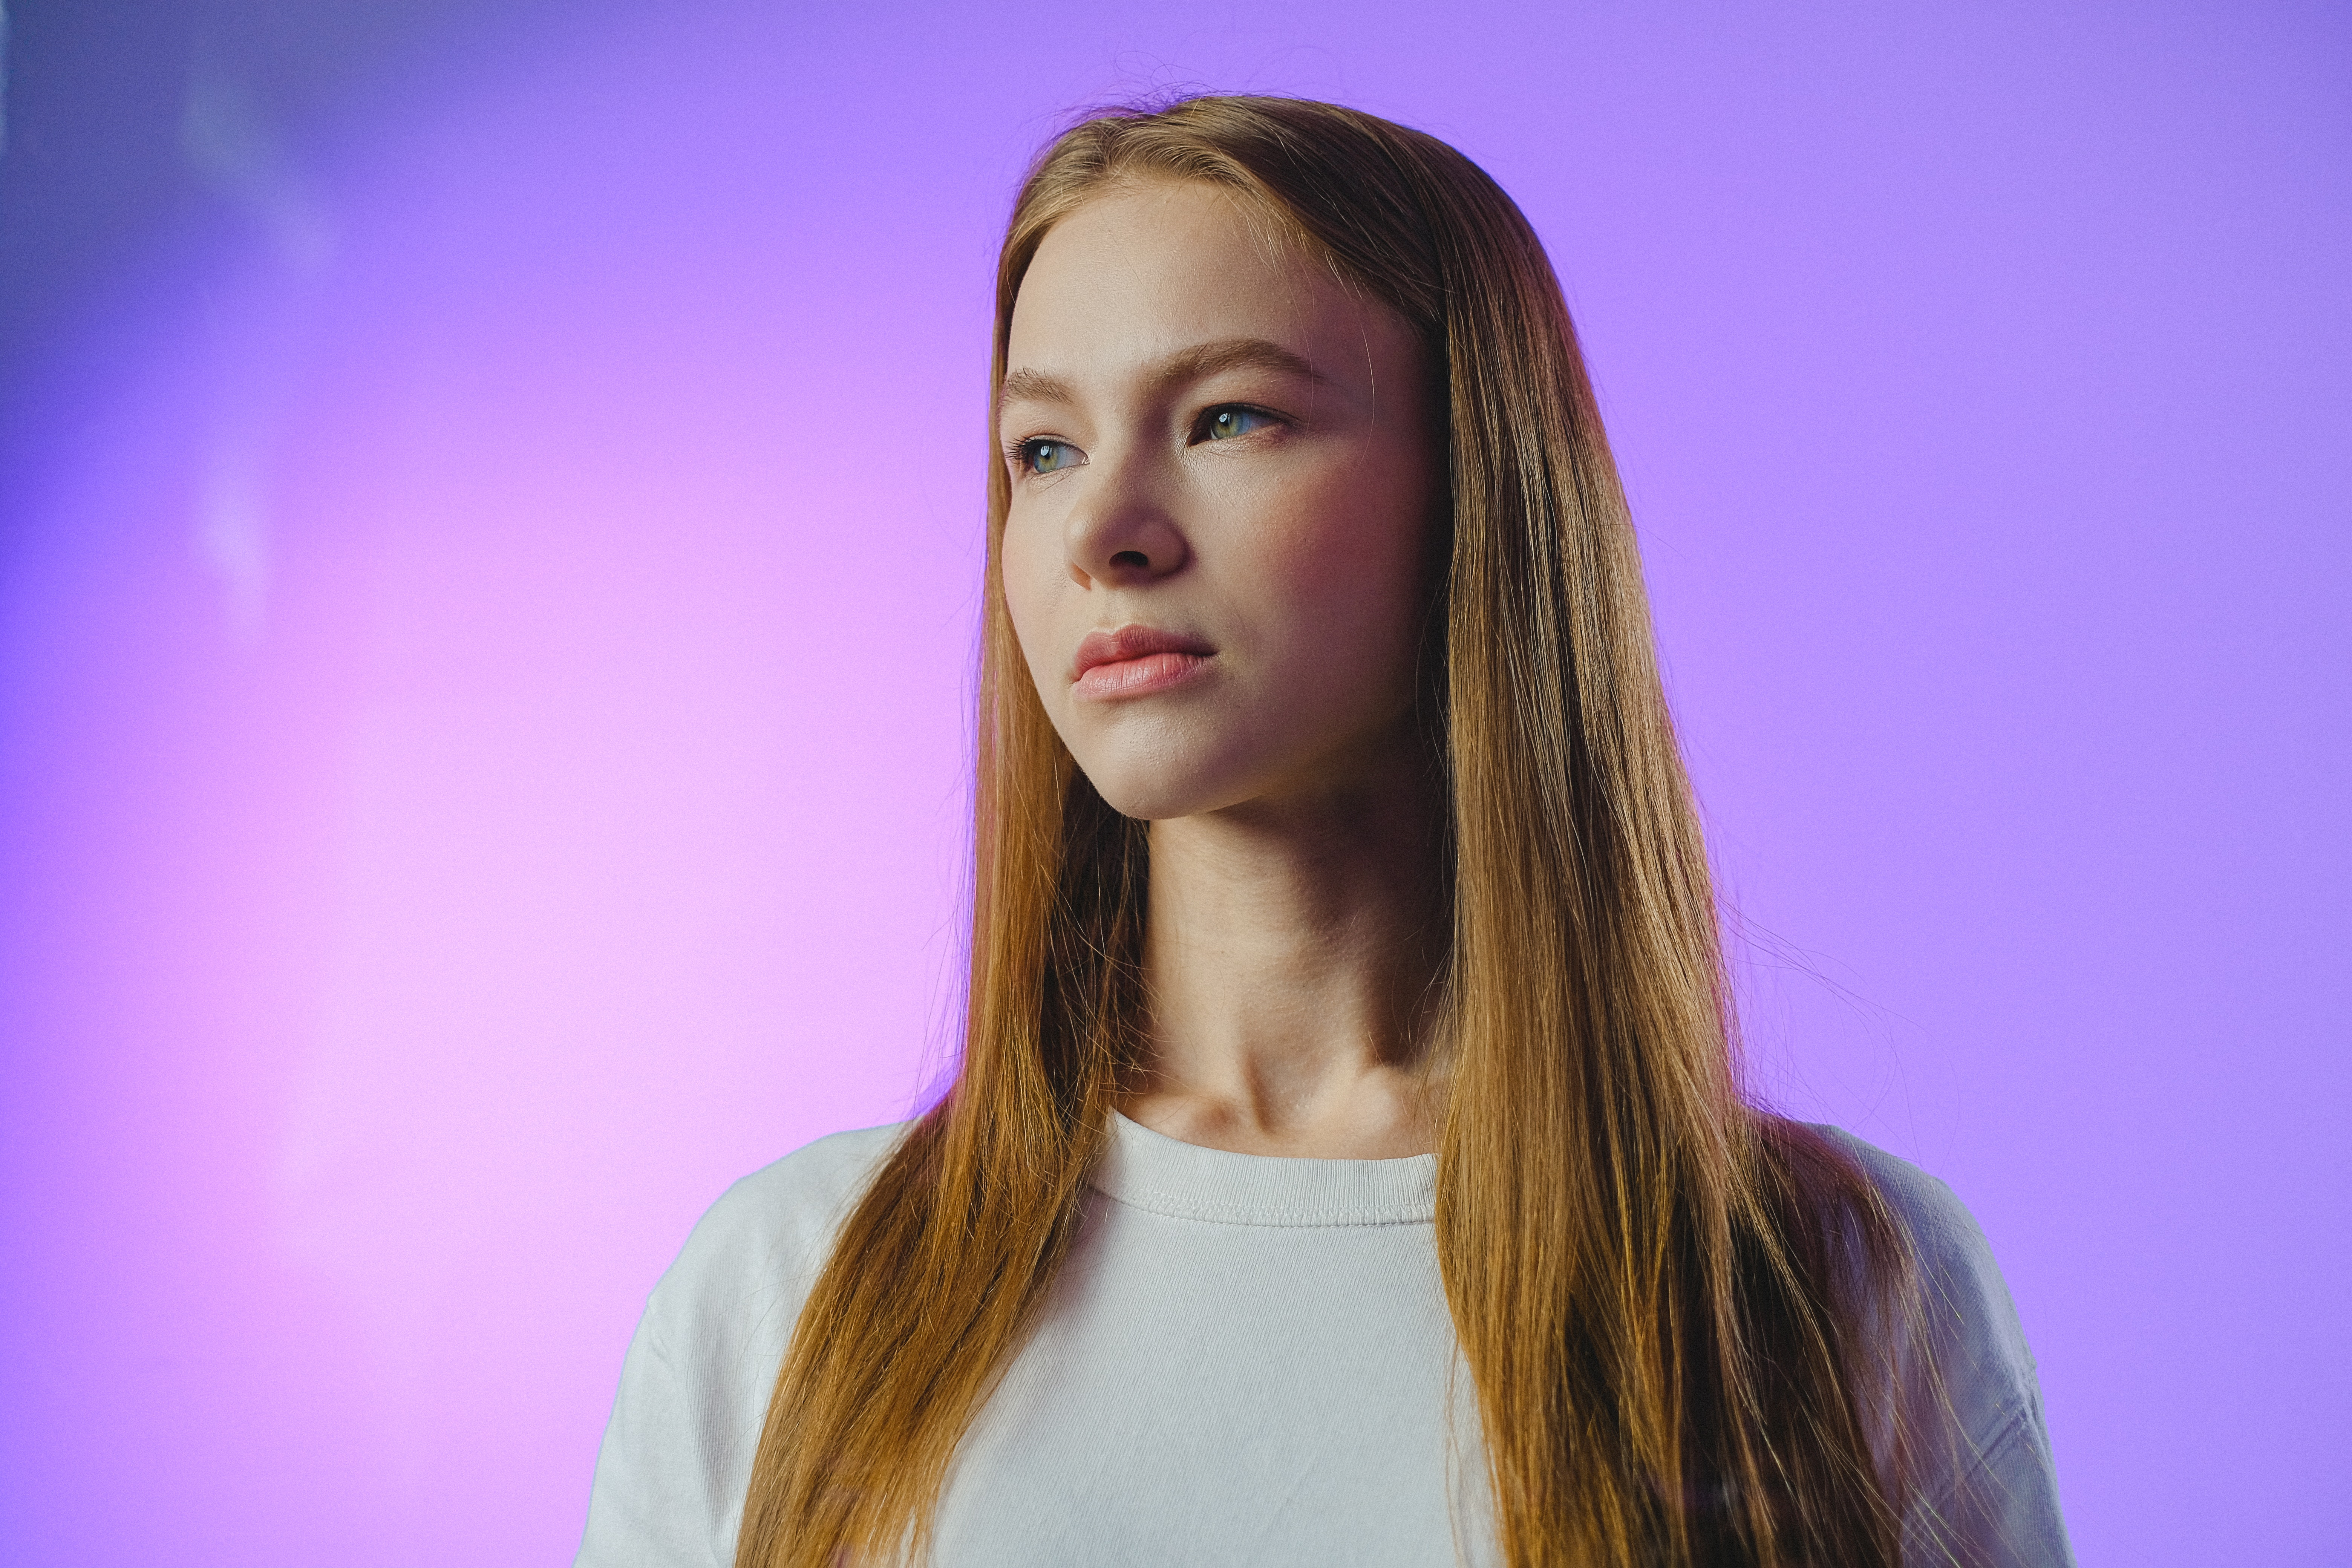
beauty, skin, lip, chin, hairstyle, eyebrow, facial expression, eyelash, purple, flash photography, neck, iris, happy, street fashion, smile, layered hair, fashion design, magenta, Step cutting, long hair, electric blue, fun, blond, brown hair, t shirt, event, hair coloring, portrait photography, audio equipment, sitting, portrait, illustration, photo shoot, fashion accessory